Sunken Forests of New Hampshire

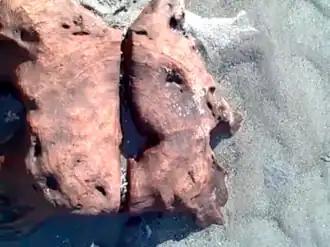
A petrified tree stump in a sunken forest of Rye, New Hampshire, viewed from above

The Sunken Forests of New Hampshire are two areas of petrified tree stumps submerged off the coast of Rye, New Hampshire, United States.